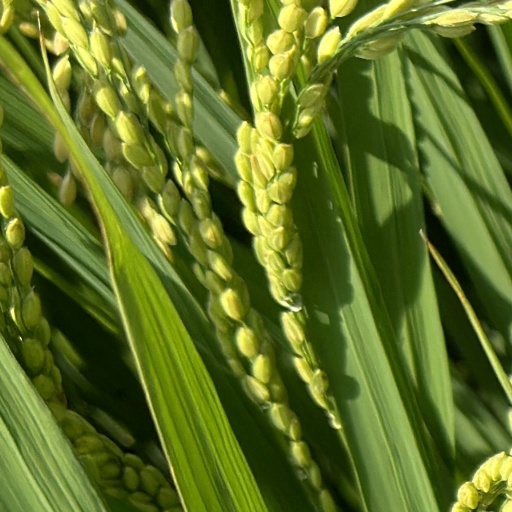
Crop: rice